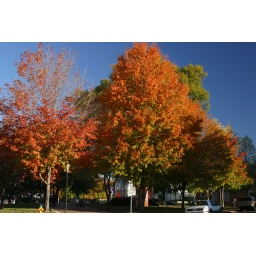
It's still quite colorful here in SE TENN. Normally by early Nov, the trees would be bare.